Algae DNA barcoding

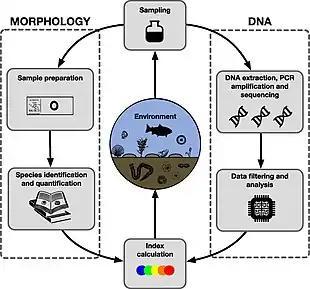

Over the recent years, researchers have developed and standardised the tools for the metabarcoding and sequencing of diatoms, to complement the traditional assessment using microscopy, opening up a new avenue of biomonitoring for aquatic systems. Using benthic diatoms through a method of next-generation sequencing approach to river biomonitoring revealed a good potential in it. Many studies have shown that metabarcoding and HTS (high-throughput sequencing) can be utilized to estimate the quality status and diversity in freshwaters. As part of the Environment Agency, Kelly et al. has developed a DNA-based metabarcoding approach to assess diatom communities in rivers for the UK. Vasselon et al. compared morphological and HTS approaches for diatoms and found that HTS gave a reliable indication of quality status for most rivers in terms of Specific Polluosensitivity Index (SPI). Vasselon et al. also applied DNA metabarcoding of diatoms communities to the monitoring network of rivers on the tropical Island Mayotte (French DOM-TOM).